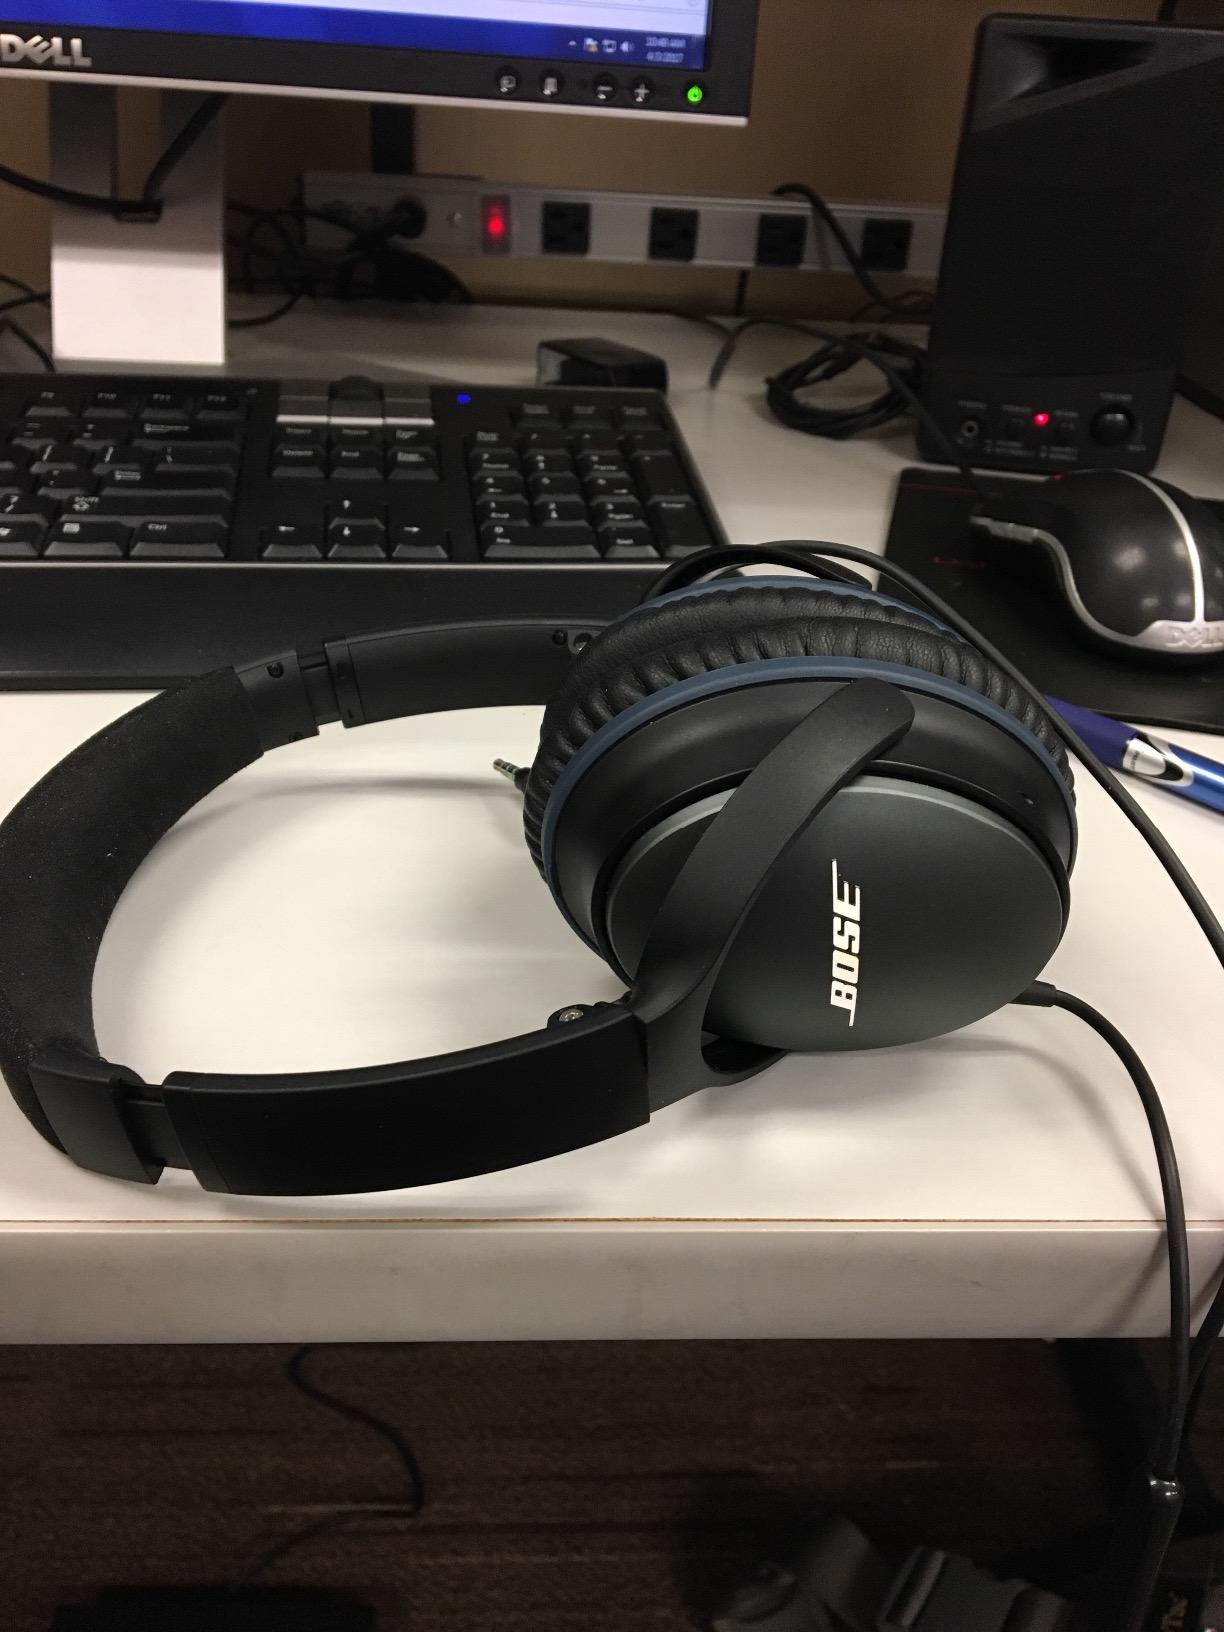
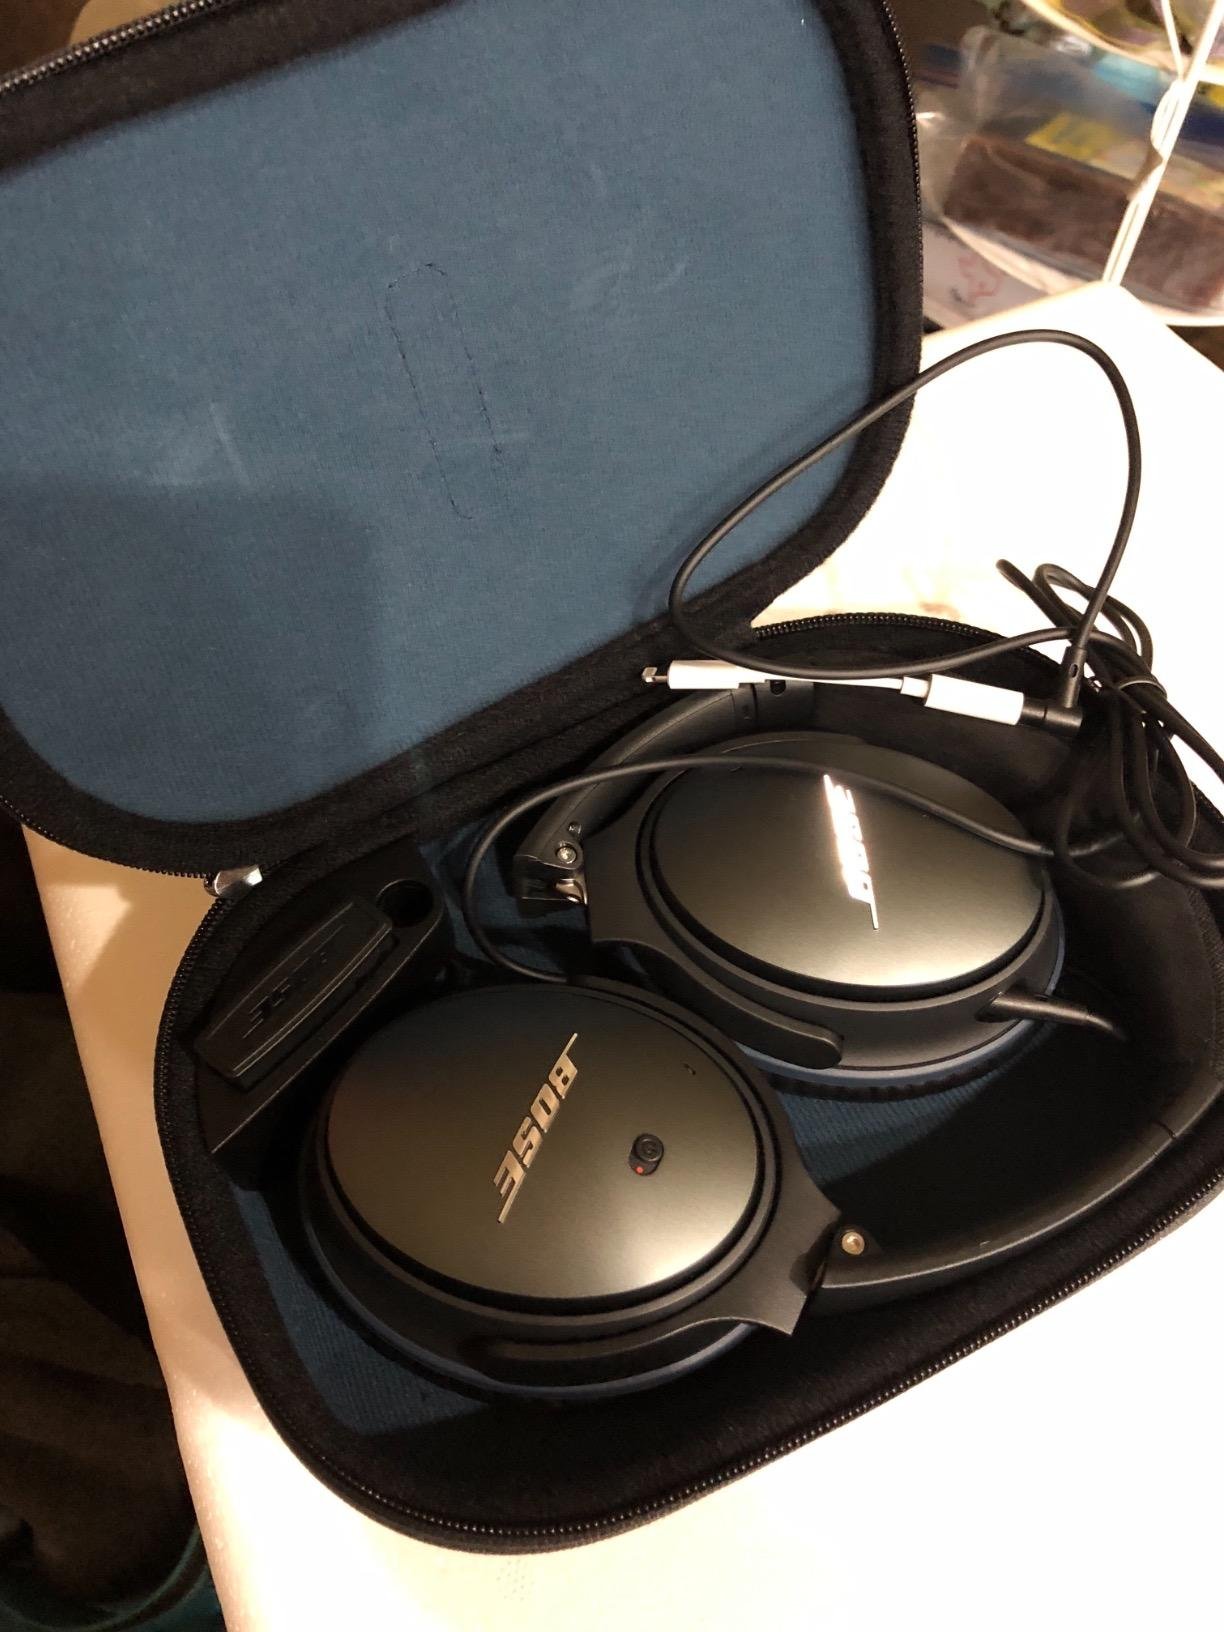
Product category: headphones
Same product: yes